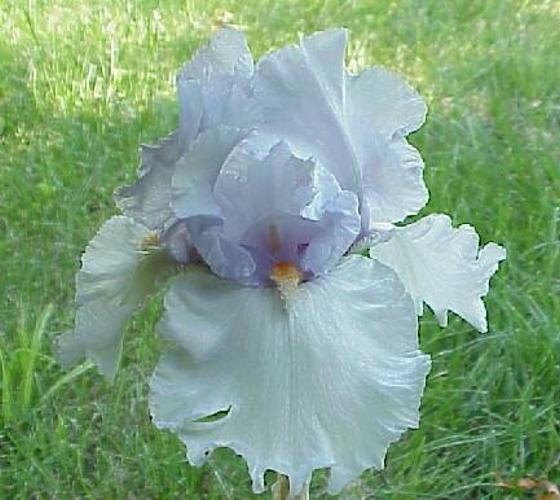
Flower: Iris